Question: Please indicate a possible affordance area of the surfboard that can be used for carrying
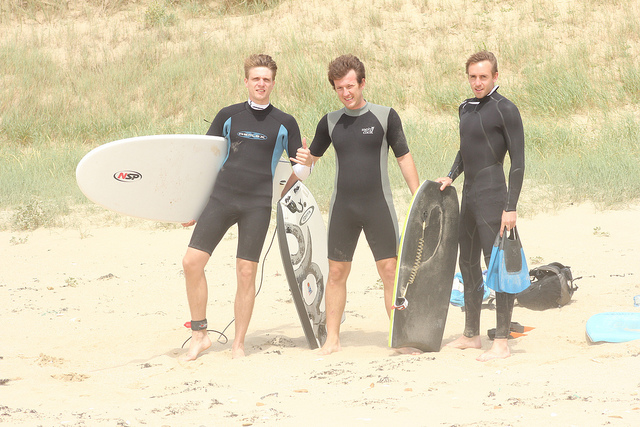
Answer: [389.5, 180.5, 457.5, 351.5]